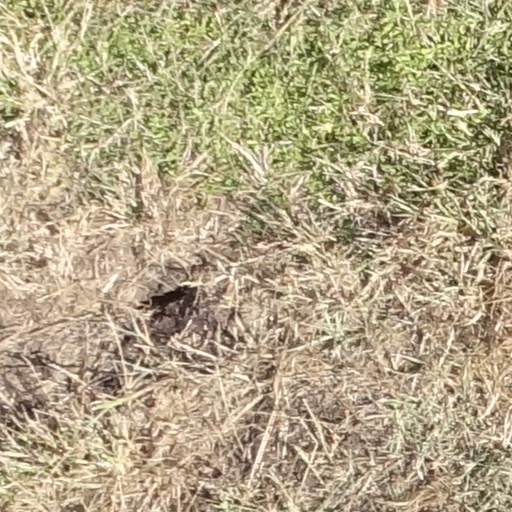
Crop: sorghum